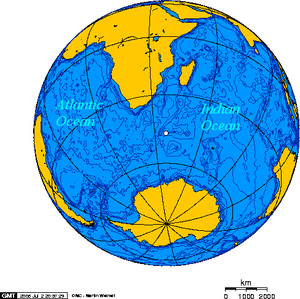
L'incident de Vela est la possible détection d'un essai nucléaire par un satellite américain de détection d'essais atomiques nommé Vela. Cet incident eut lieu le 22 septembre 1979.